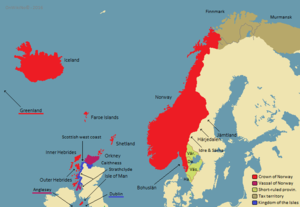
Le Royaume de Norvège est l'entité politique de la Norvège de l'unification des petits royaumes norvégiens à partir de 872 menée par Harald à la Belle Chevelure, jusqu'à la formation de l'Union de Kalmar avec le Danemark et la Suède en 1397. Cette période correspond à un transition entre un pouvoir exercé par des chefs de clans militarisés vers un pouvoir légitimé par le droit et institutionnalisé.